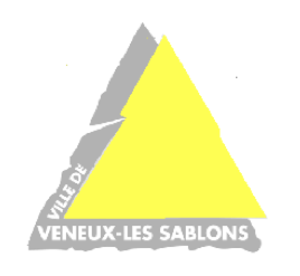
Logotype de la Ville de Veneux-Les Sablons